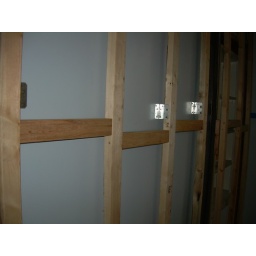
kitchen; front wall near column